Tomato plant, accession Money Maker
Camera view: horizontal (90 deg, fisheye); turntable rotation: 240 degrees
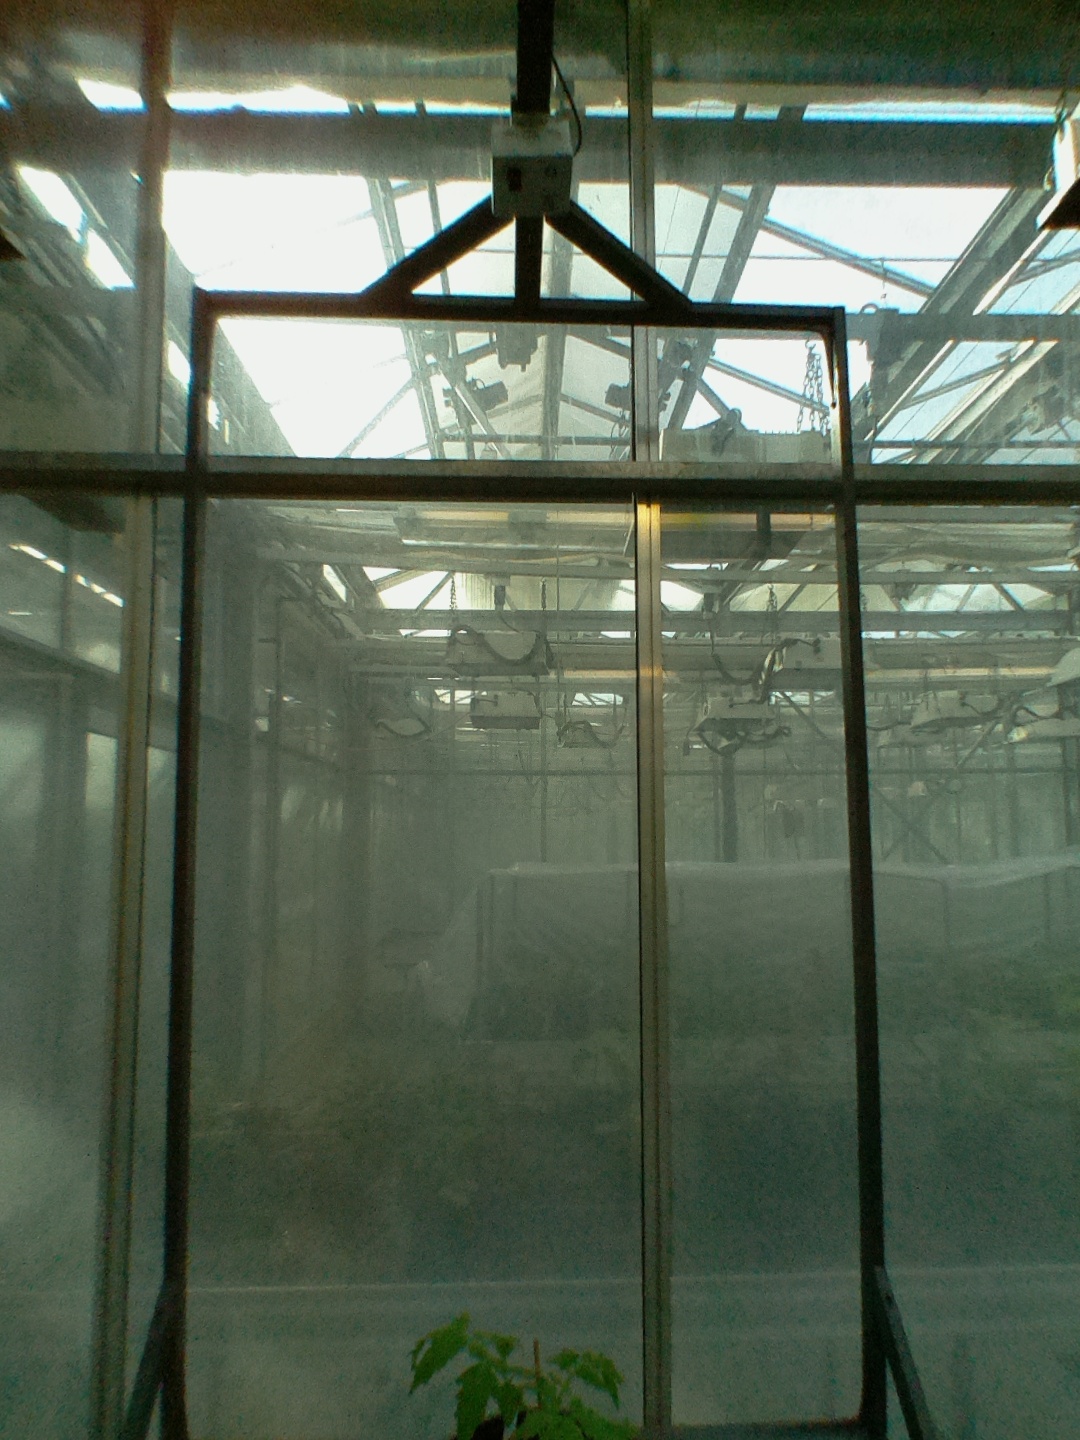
BBCH growth stage 13: 6 of true leaves visible